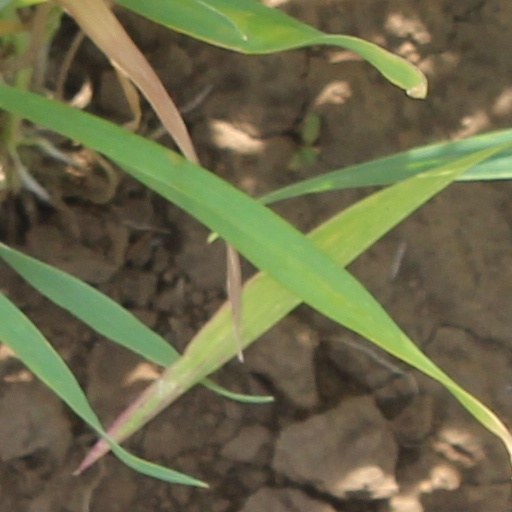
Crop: wheat